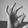
ASL letter: F